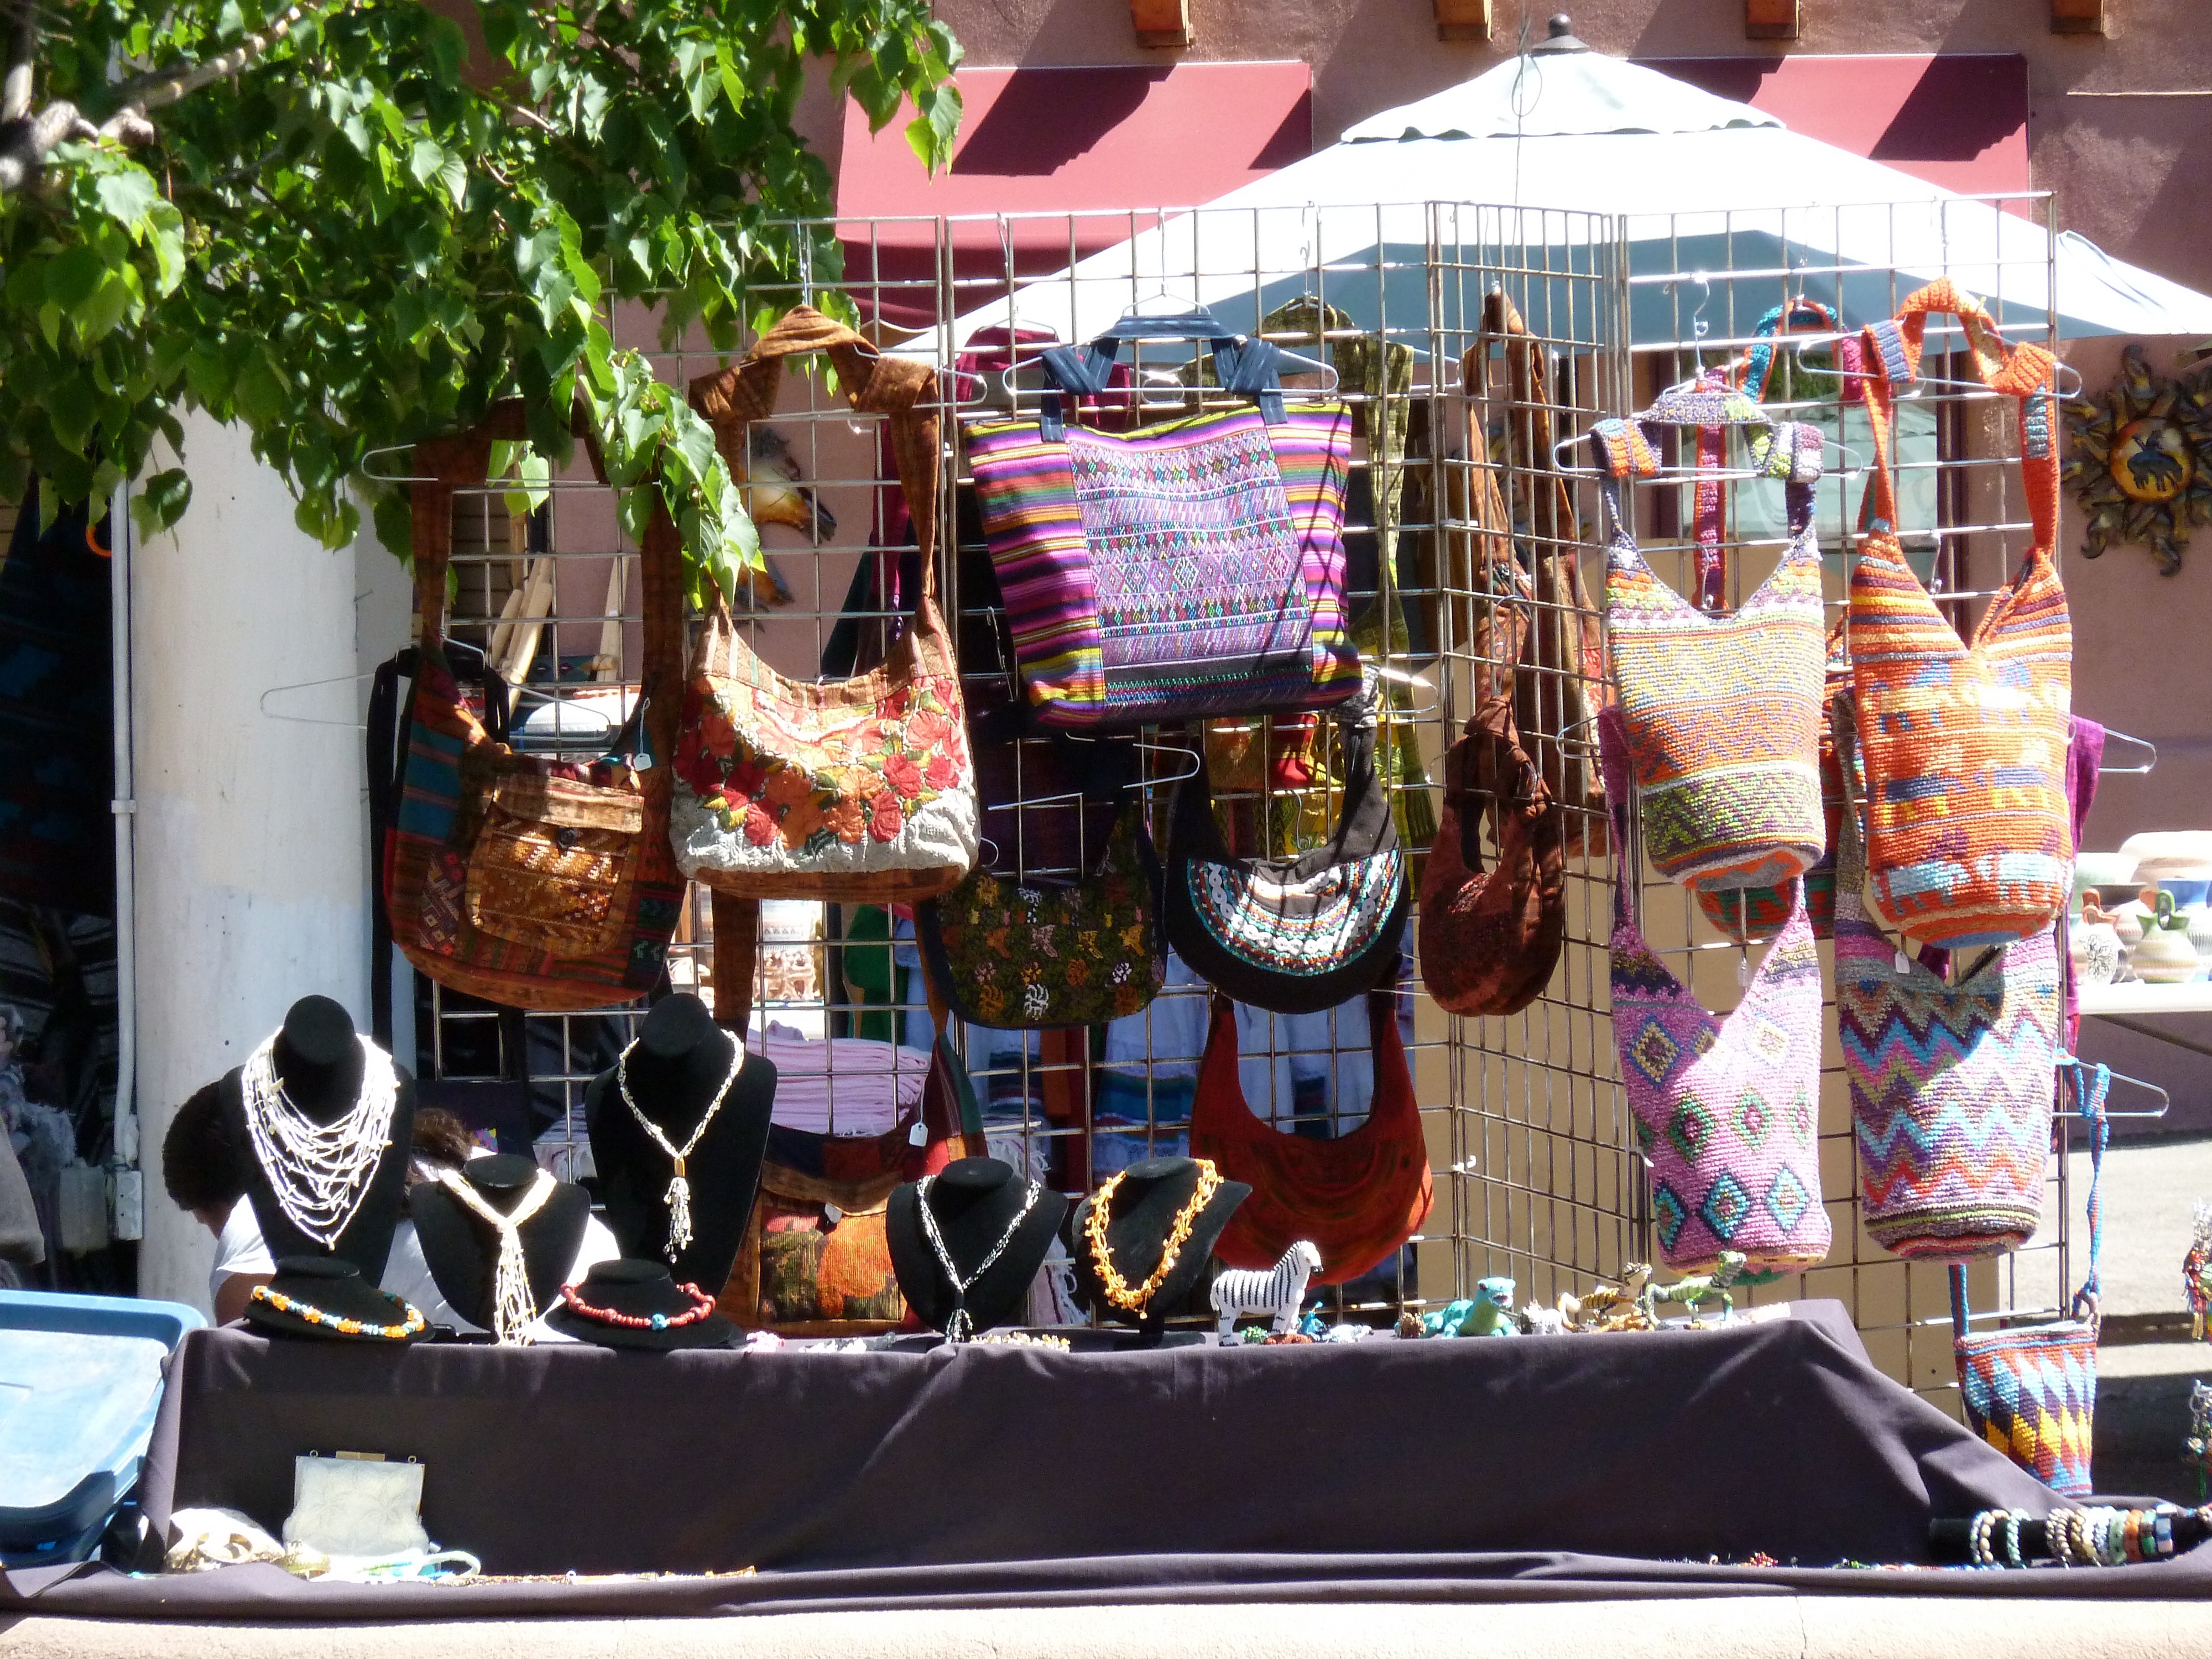
vendor, usa, bag, market, handbag, public space, necklace, new mexico, festival, purse, handmade, souvenir, fair, santa fe